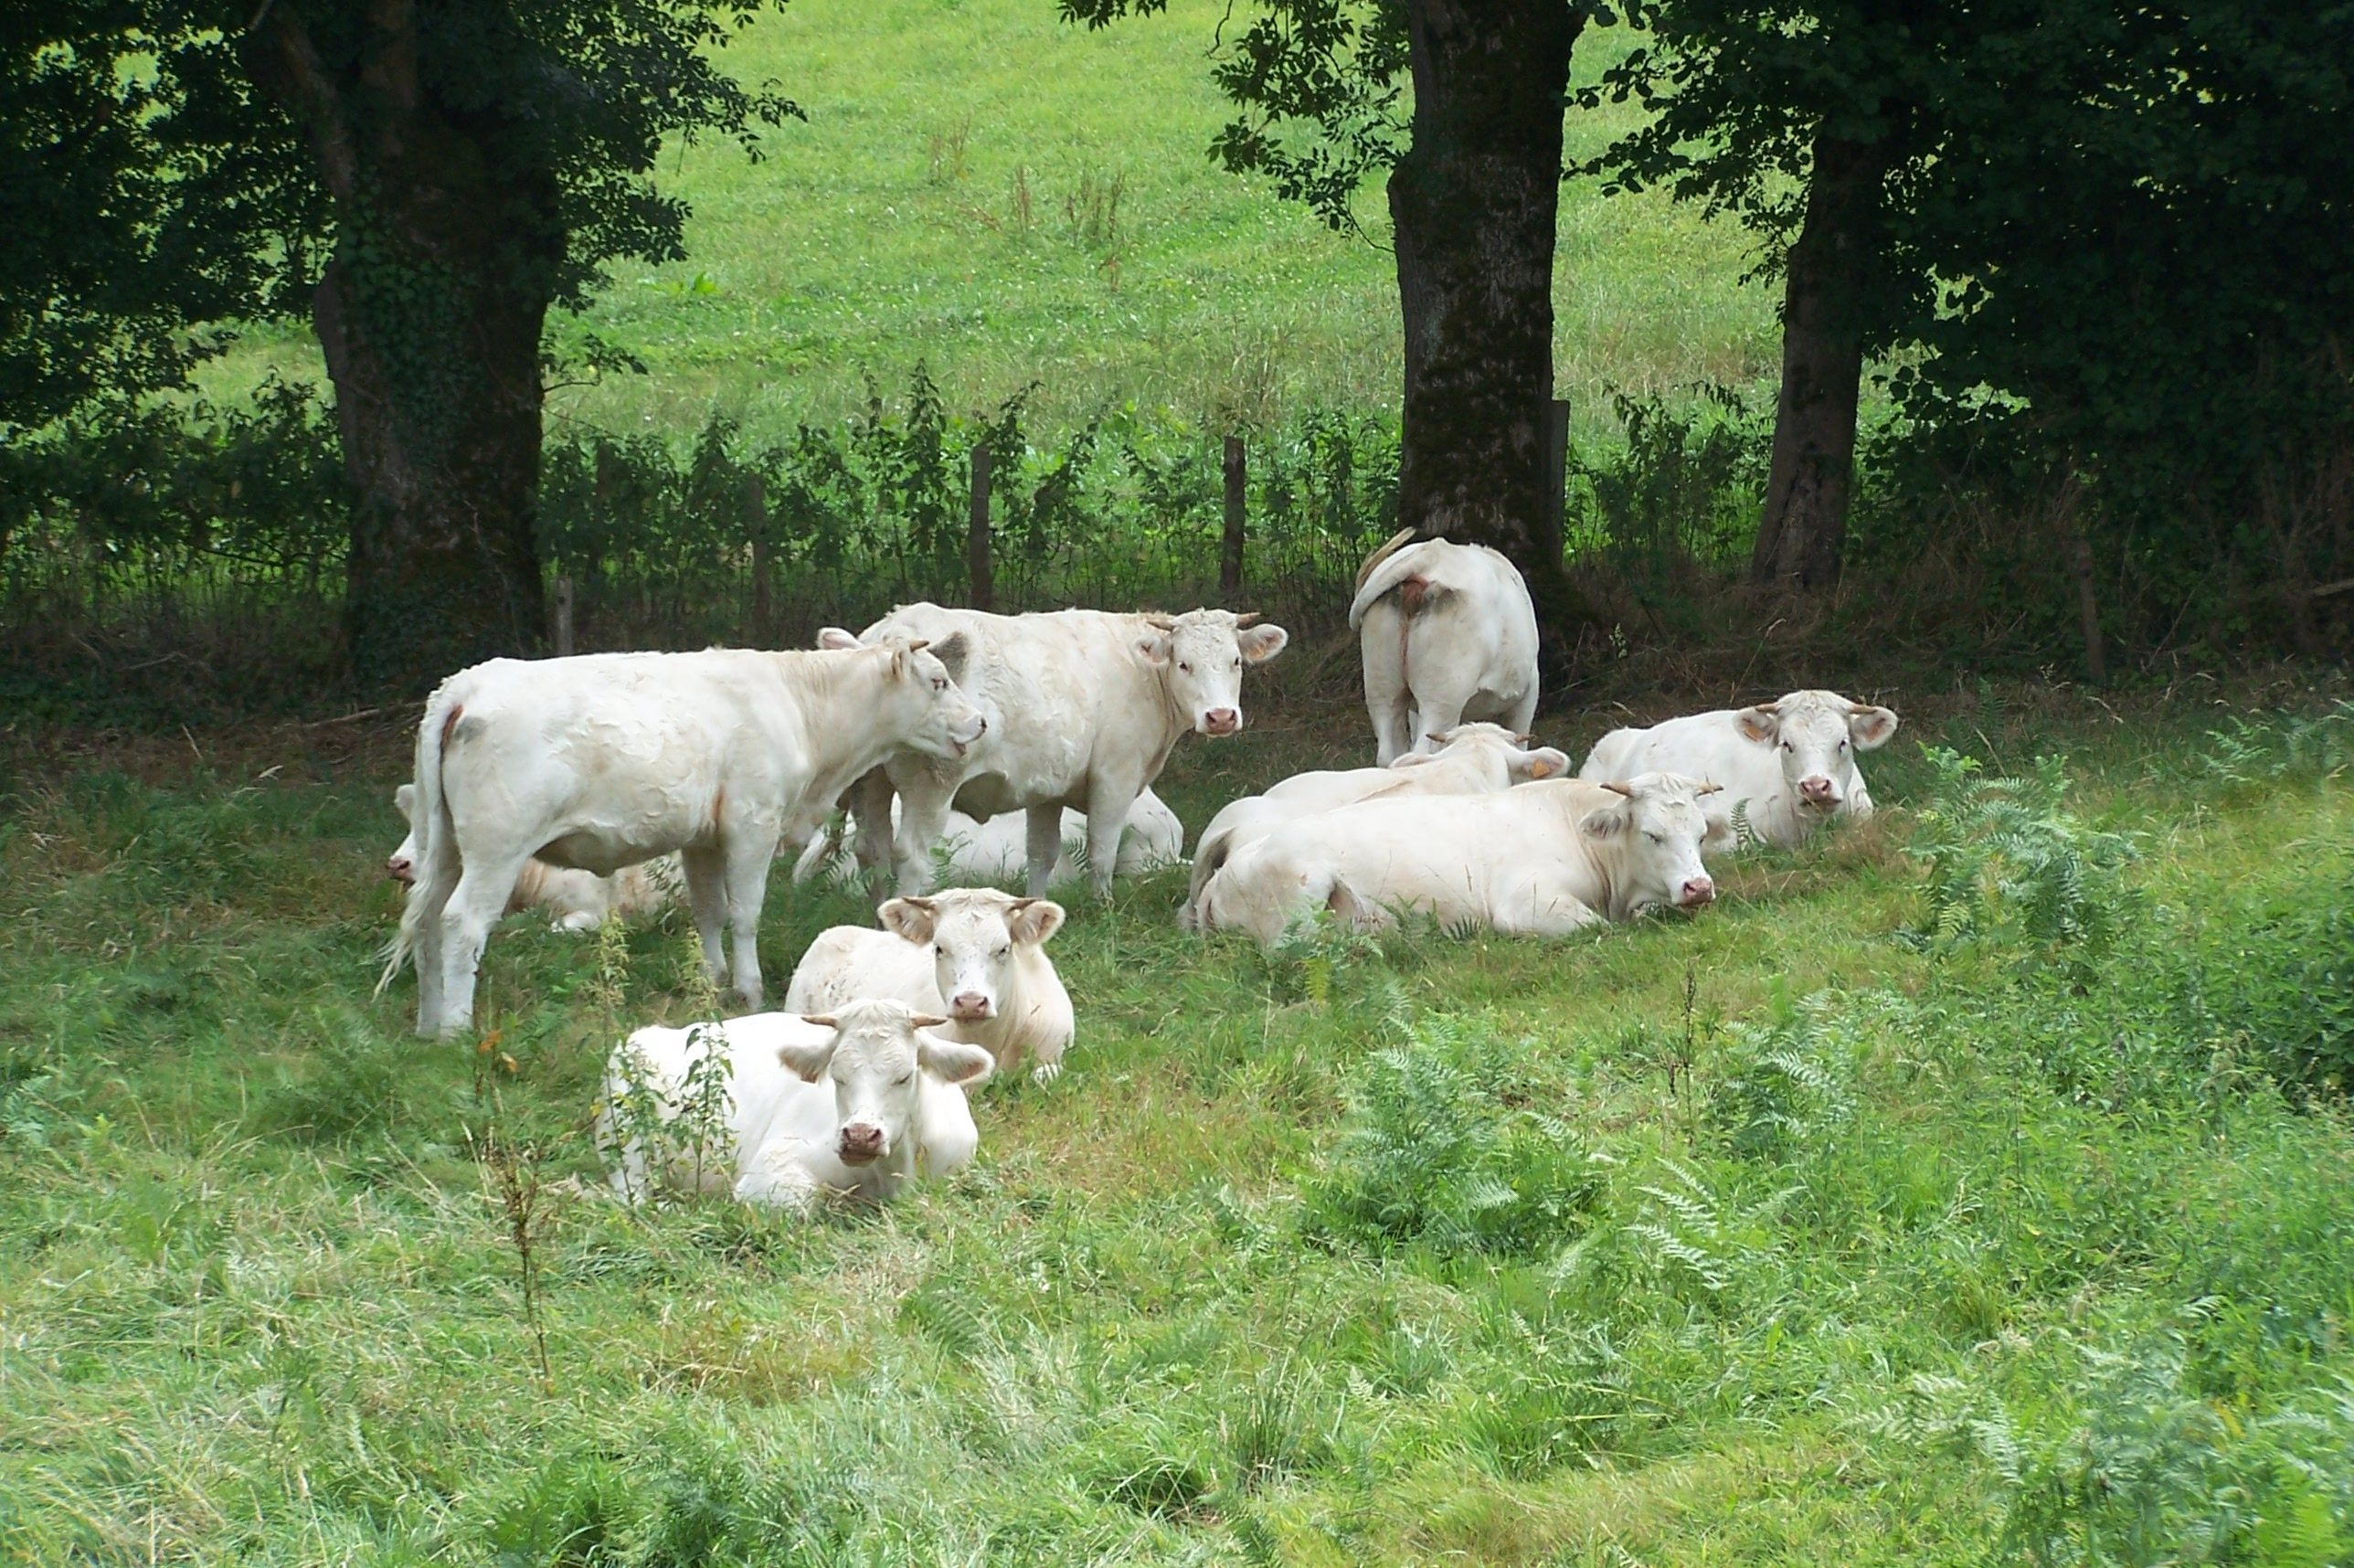
grass, field, meadow, cattle, herd, pasture, grazing, mammal, cows, vertebrate, habitat, cattle like mammal